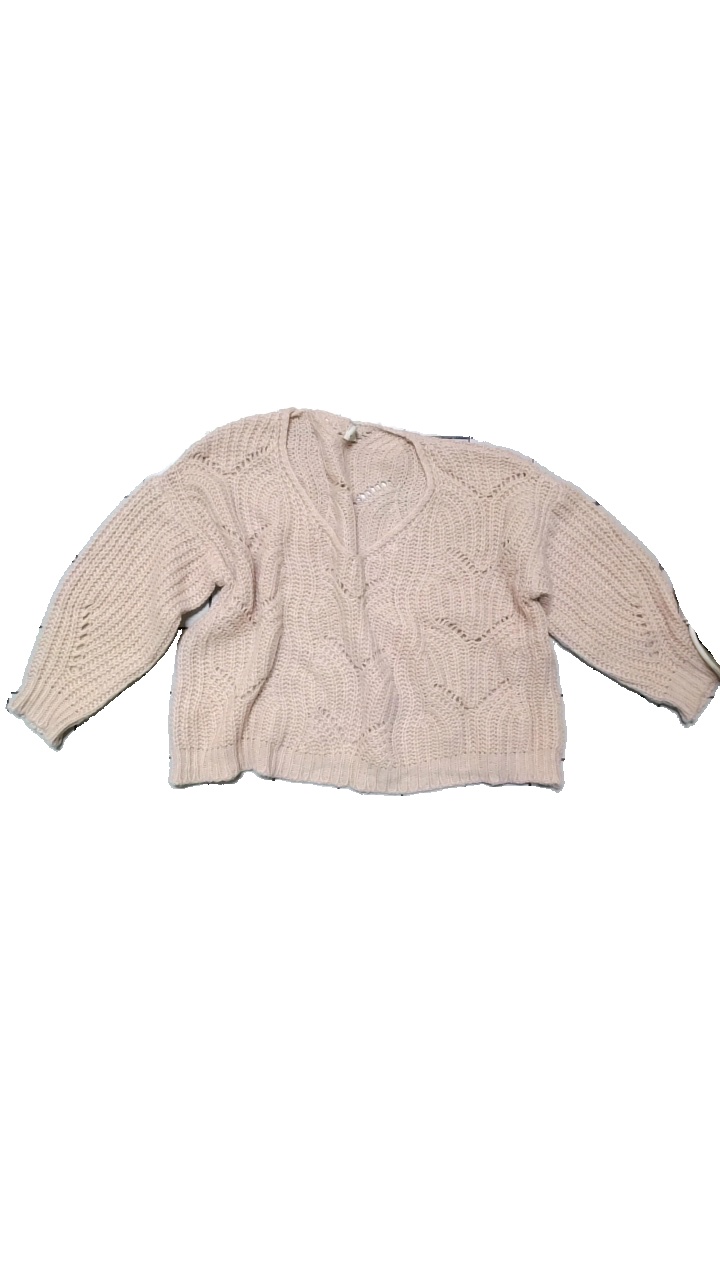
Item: Sweater (Ladies)
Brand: Js Millenium
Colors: Pink
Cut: V-collar, Loose
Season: Winter
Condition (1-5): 4
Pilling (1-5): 2
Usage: Reuse
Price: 50-100